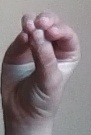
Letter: ha